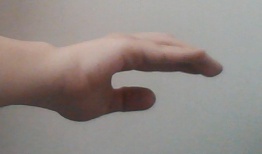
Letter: jeem